Jamie Foxx filmography

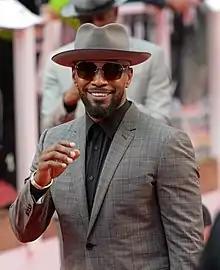
Foxx at the 2019 TIFF.

The following is the filmography of American actor, comedian, and singer Jamie Foxx.